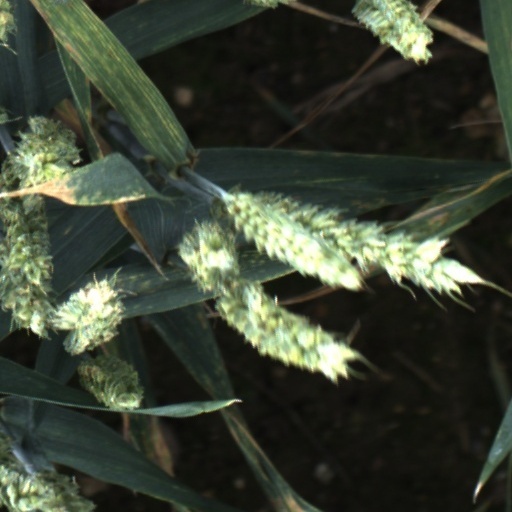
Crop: wheat